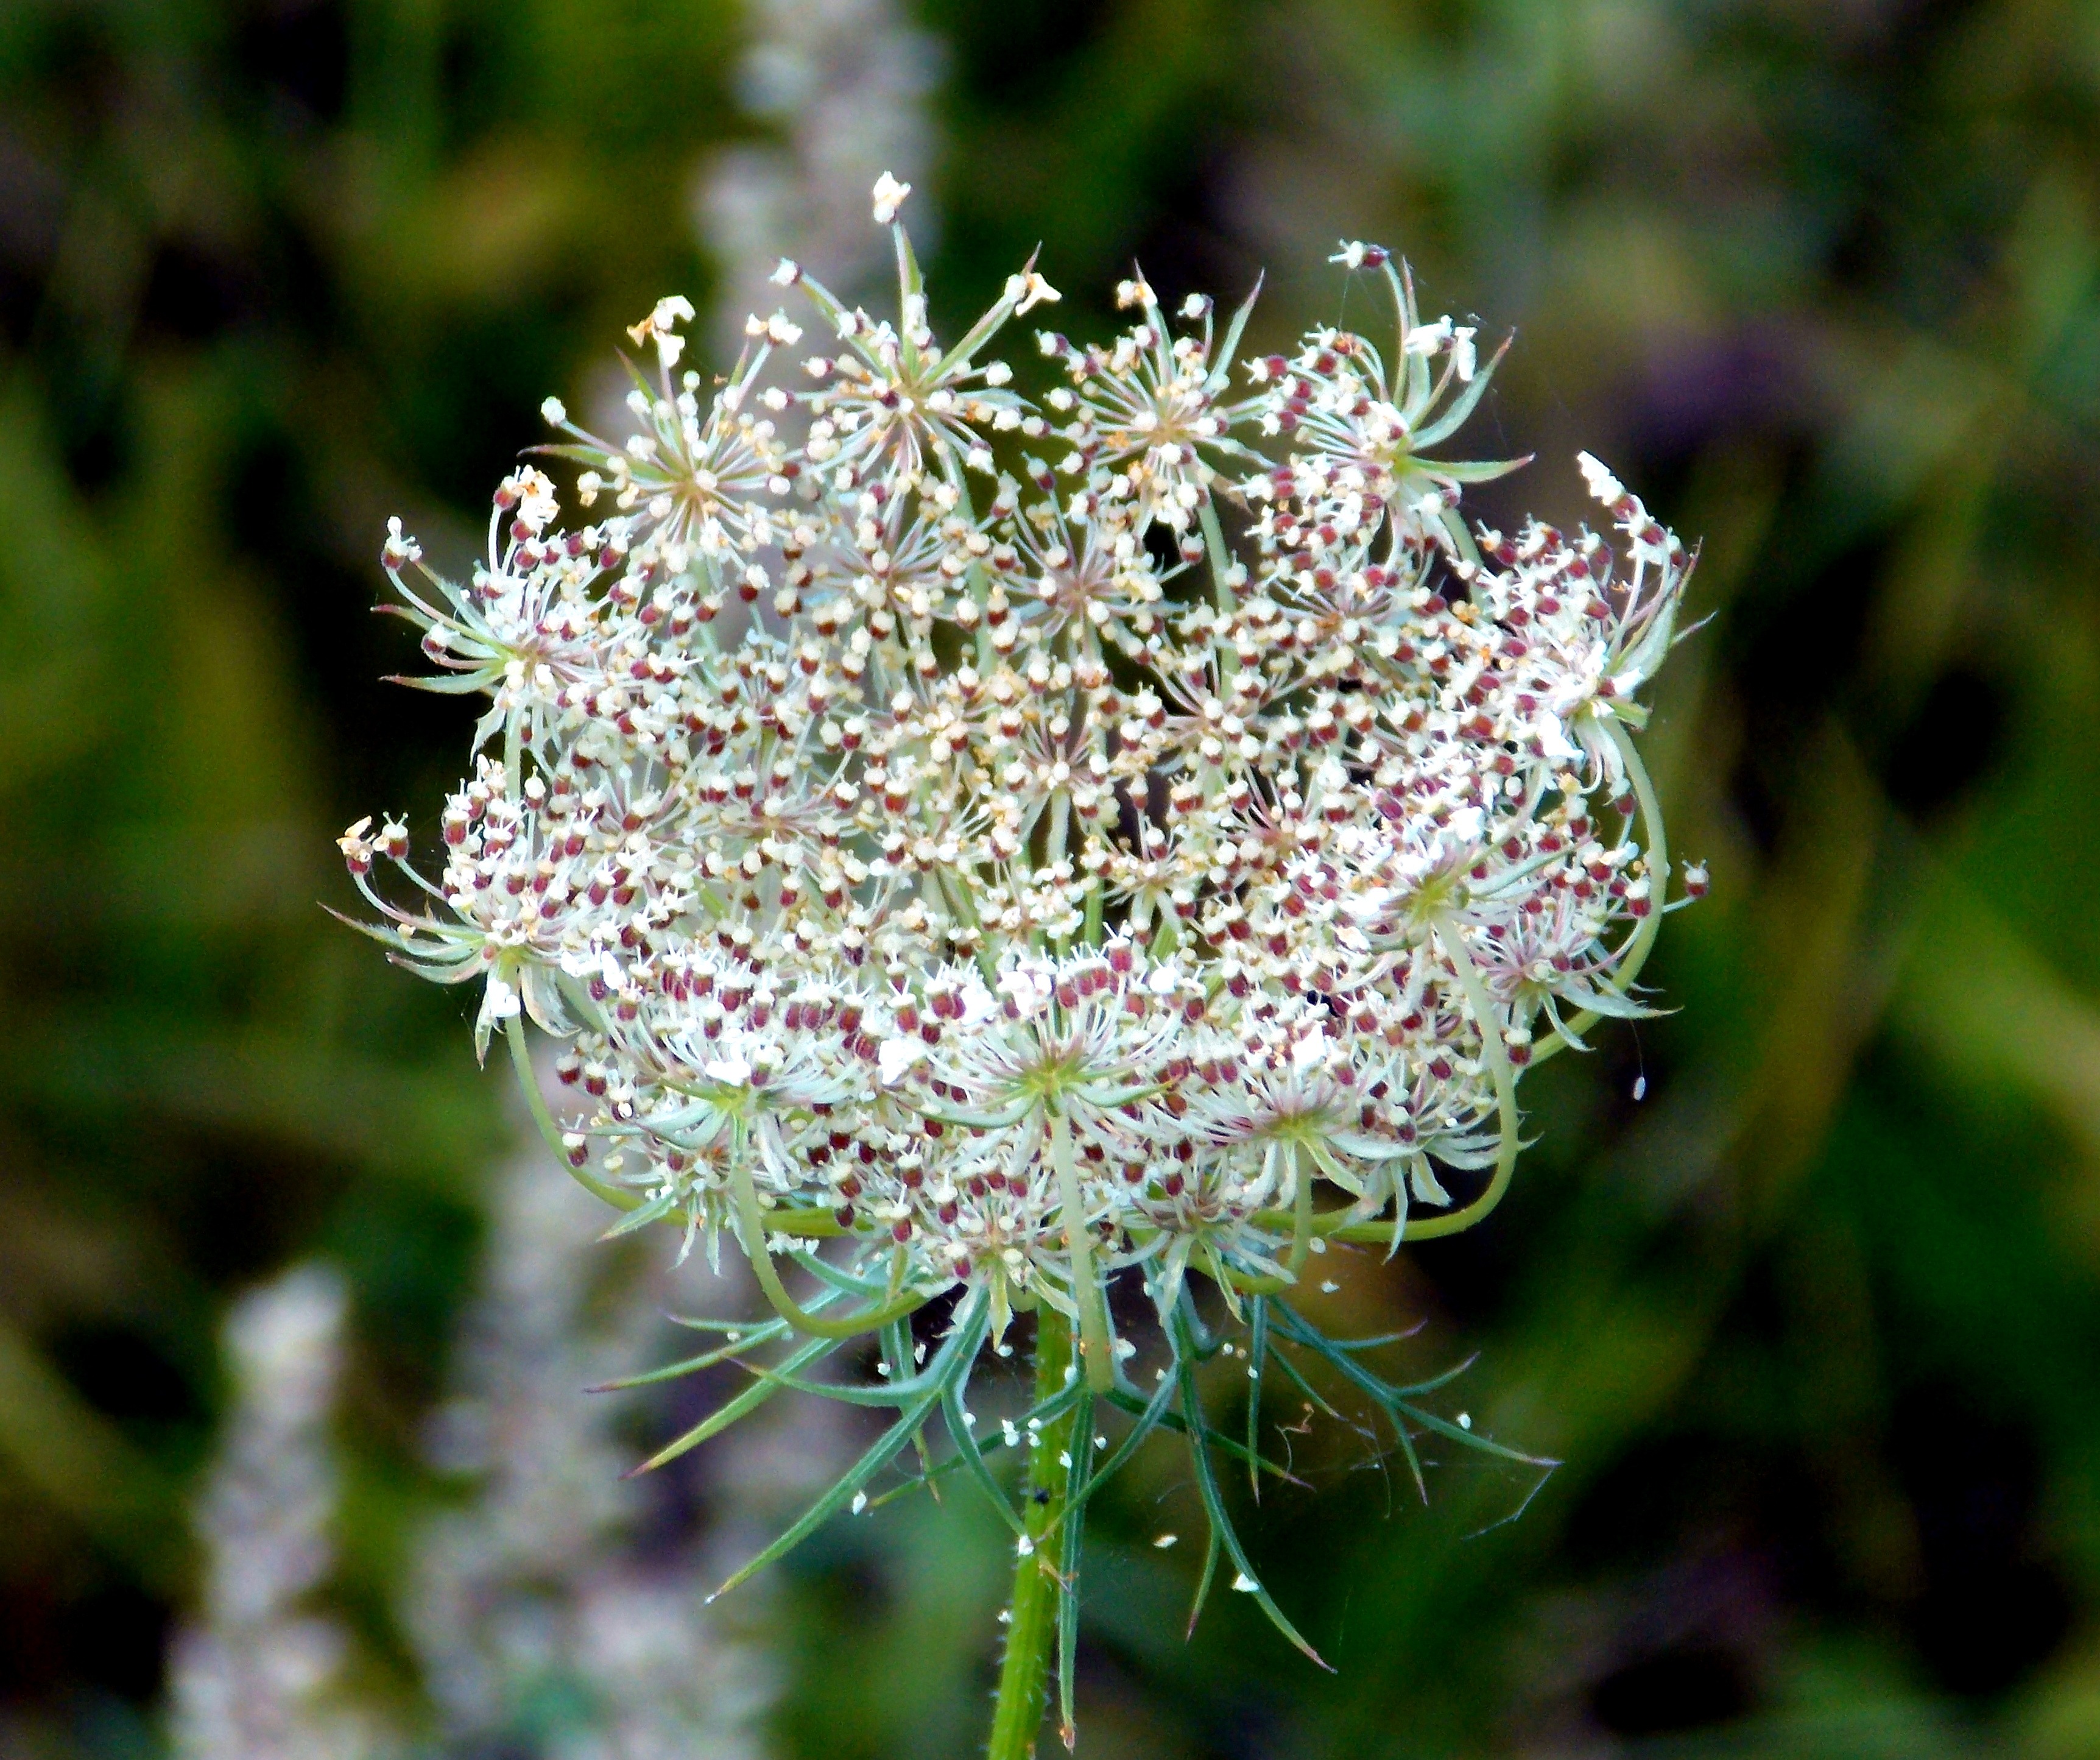
nature, plant, white, flower, summer, botany, flora, wildflower, flowers, close up, pointed flower, roadside, shrub, filigree, macro photography, flowering plant, grassland plants, reported, daisy family, land plant